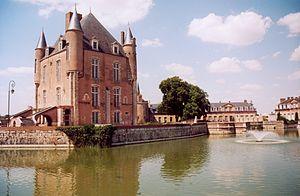
Le château de Bellegarde, également appelé château des l'Hospital, est un château français, siège d'un éphémère duché de Bellegarde puis du marquisat de Bellegarde, se situant sur la commune de Bellegarde, dans le département du Loiret et la région Centre-Val de Loire.